Museum of Aeronautical Science

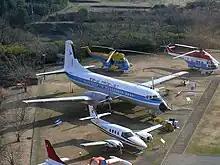
NAMC YS-11 and other aircraft on display

Commemorating the country's aviation history as the largest operator of the Boeing 747 at one time, plans were made around 2008 to preserve an example of the iconic aircraft at the museum. It was decided that the museum would acquire a retired Boeing 747 stored in America, disassemble it, transport it by sea, and reassemble it on-site. An ex-Northwest Airlines airframe, Boeing 747-212B (N642NW), was selected for the project and transported from Pinal Airpark in late 2010. The reassembly was completed in July 2011 by engineers from Japan Airlines.